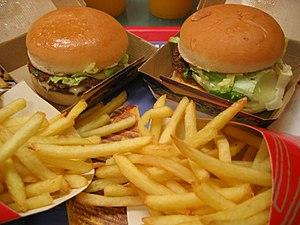
Quick est une chaîne de restauration rapide créée en Belgique en 1971 qui s'implante en France en 1980. Concurrente de McDonald's, Quick comptabilisait en 2013 quelque 208 millions de consommateurs, dont 160 millions en France.
Un hamburger ou par aphérèse burger, est un sandwich d'origine allemande, composé de deux pains de forme ronde généralement garnis de steak haché et de crudités, salade, tomate, oignon, cornichon, et de sauce…